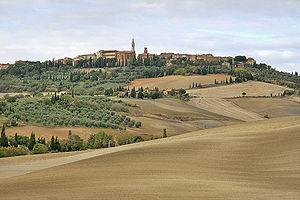
Le Patient anglais est une comédie dramatique américano-britannique réalisée par Anthony Minghella, inspirée du roman L'Homme flambé de Michael Ondaatje et sortie en 1996. Le film a été récompensé de neuf oscars, dont ceux du meilleur film, du meilleur réalisateur et de la meilleure actrice dans un second rôle pour Juliette Binoche.
Mario Luzi,
Pienza est une commune italienne du Val d'Orcia, en province de Sienne. Le centre historique de Pienza est inscrit sur liste du patrimoine mondial de l'humanité établie par l'UNESCO.